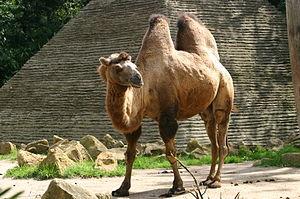
Les Cétartiodactyles forment un ordre de mammifères ongulés dont la principale particularité est de posséder un nombre pair de doigts, contrairement aux Périssodactyles. Ceci entraîne que l'axe des membres postérieurs passe entre les doigts III et IV. Ce clade regroupe les Tylopodes, les Suines, les Ruminants, les Hippopotamidés et les Cétacés. Plus précisément, ce clade est la fusion des deux anciens ordres Cetacea et Artiodactyla. La parenté de ces différents groupes, qui rassemble des animaux morphologiquement très différents, est à la fois fondée sur des caractères évolués communs et sur des études génétiques.
Pékin Express : Retour sur la route mythique est la 13ᵉ édition de Pékin Express, émission de télévision franco-belgo-luxembourgeoise de téléréalité, diffusée chaque semaine sur M6 du mardi 25 février 2020 au mardi 7 avril 2020, et la 4ᵉ édition spéciale. Elle est présentée par Stéphane Rotenberg, désigné comme directeur de course. Ce sont Julie et Denis, le couple corse, qui l'emportent. Il empochent la somme maximale mise en jeu, soit 100 000 €.
Les chameaux sont des mammifères de la famille des camélidés.